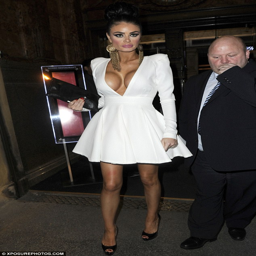
celebrities in the skater dress look good and some dont you decide